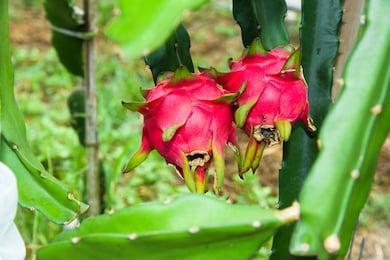
Label: Dragonfruit